Small nucleolar RNA R16

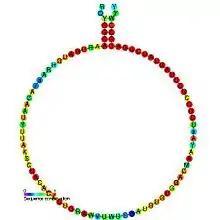
Predicted secondary structure and sequence conservation of snoR16

In molecular biology, Small nucleolar RNA R16 is a non-coding RNA (ncRNA) molecule identified in plants which functions in the modification of other small nuclear RNAs (snRNAs). This type of modifying RNA is usually located in the nucleolus of the eukaryotic cell which is a major site of snRNA biogenesis. It is known as a small nucleolar RNA (snoRNA) and also often referred to as a guide RNA.